Tux (mascot)

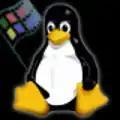
Tux logo in the "Linux for Workgroups" release (2013)

site, showed a penguin figurine depicted in a similar style to the "Creature Comforts" characters created by Nick Park, the concept for Tux was further refined by Torvalds on the Linux kernel mailing list.